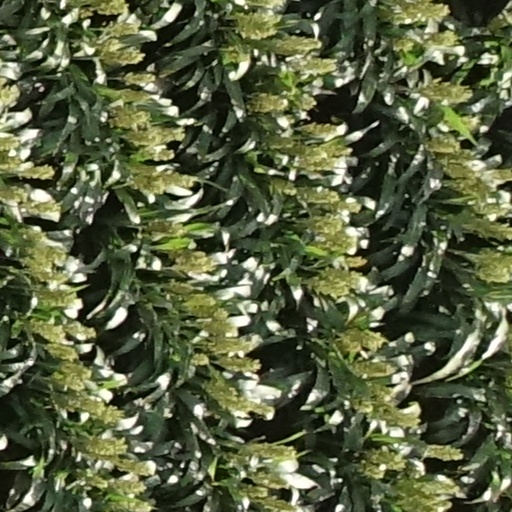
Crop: sorghum